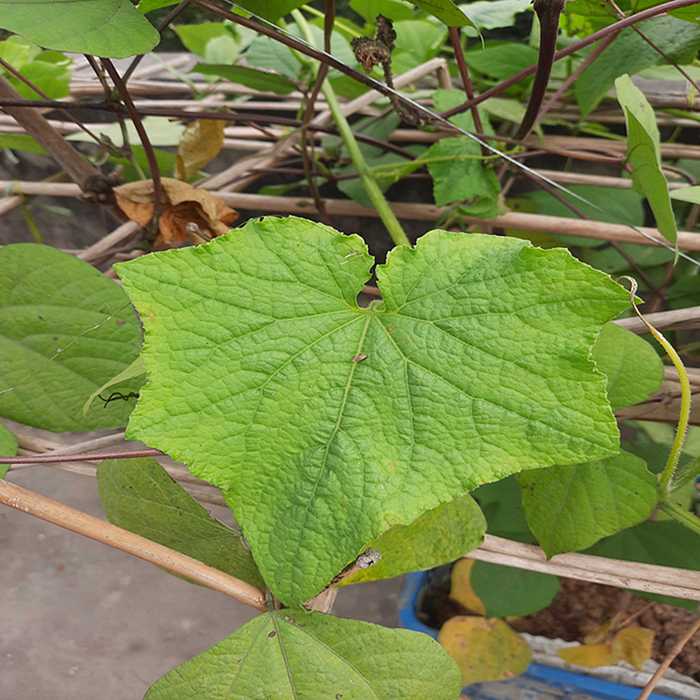
Plant: Cucumber
Label: Fresh leaf